Mill Run (Susquehanna River tributary)

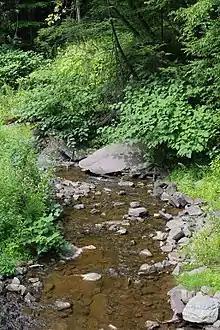
Mill Run looking downstream

Mill Run begins in a lake between Middle Mountain and Osterhout Mountain in Tunkhannock Township. It flows in a southerly direction for several tenths of a mile before entering Flow Pond. From the southern end of the pond, it flows south-southwest past German Hill for several tenths of a mile before entering a valley between Osterhout Mountain and Greenwood Hill. Here, the stream turns west and flows alongside Pennsylvania Route 307 for several tenths of a mile, crossing it twice. It then turns south-southwest for a few tenths of a mile, crossing Pennsylvania Route 307, leaving its valley, crossing Pennsylvania Route 92, and reaching its confluence with the Susquehanna River at La Grange Island.